Youth in Bangladesh

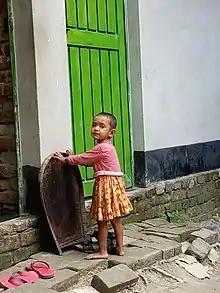
Bangladeshi (Bengali) Child

There are over 57 million children in Bangladesh. Although Bangladesh has an increasingly stable and growing economy, half of these children continue to live below the international poverty line. Protection, health, education, nutrition, safe water and hygiene are considered basic rights for all children, yet children in Bangladesh face issues on all these fronts. 26 million children live below the national poverty line.